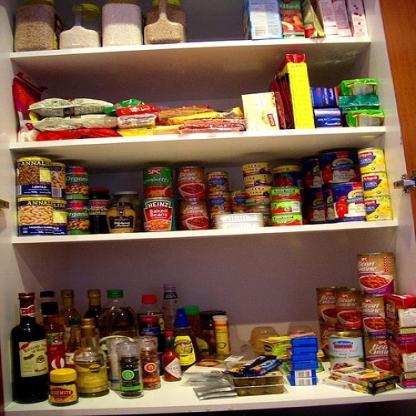
Scene: Indoor